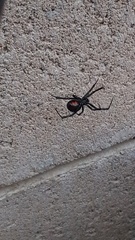
Species: Lactrodectus_hesperus